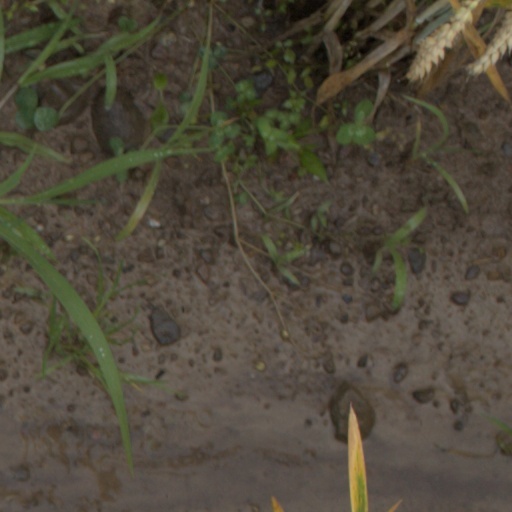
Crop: wheat